Weeting

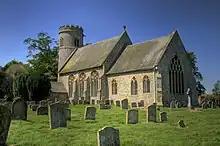
Weeting St. Mary

Weeting is a village in Norfolk, England. The population can be found in the civil parish of Weeting-with-Broomhill.